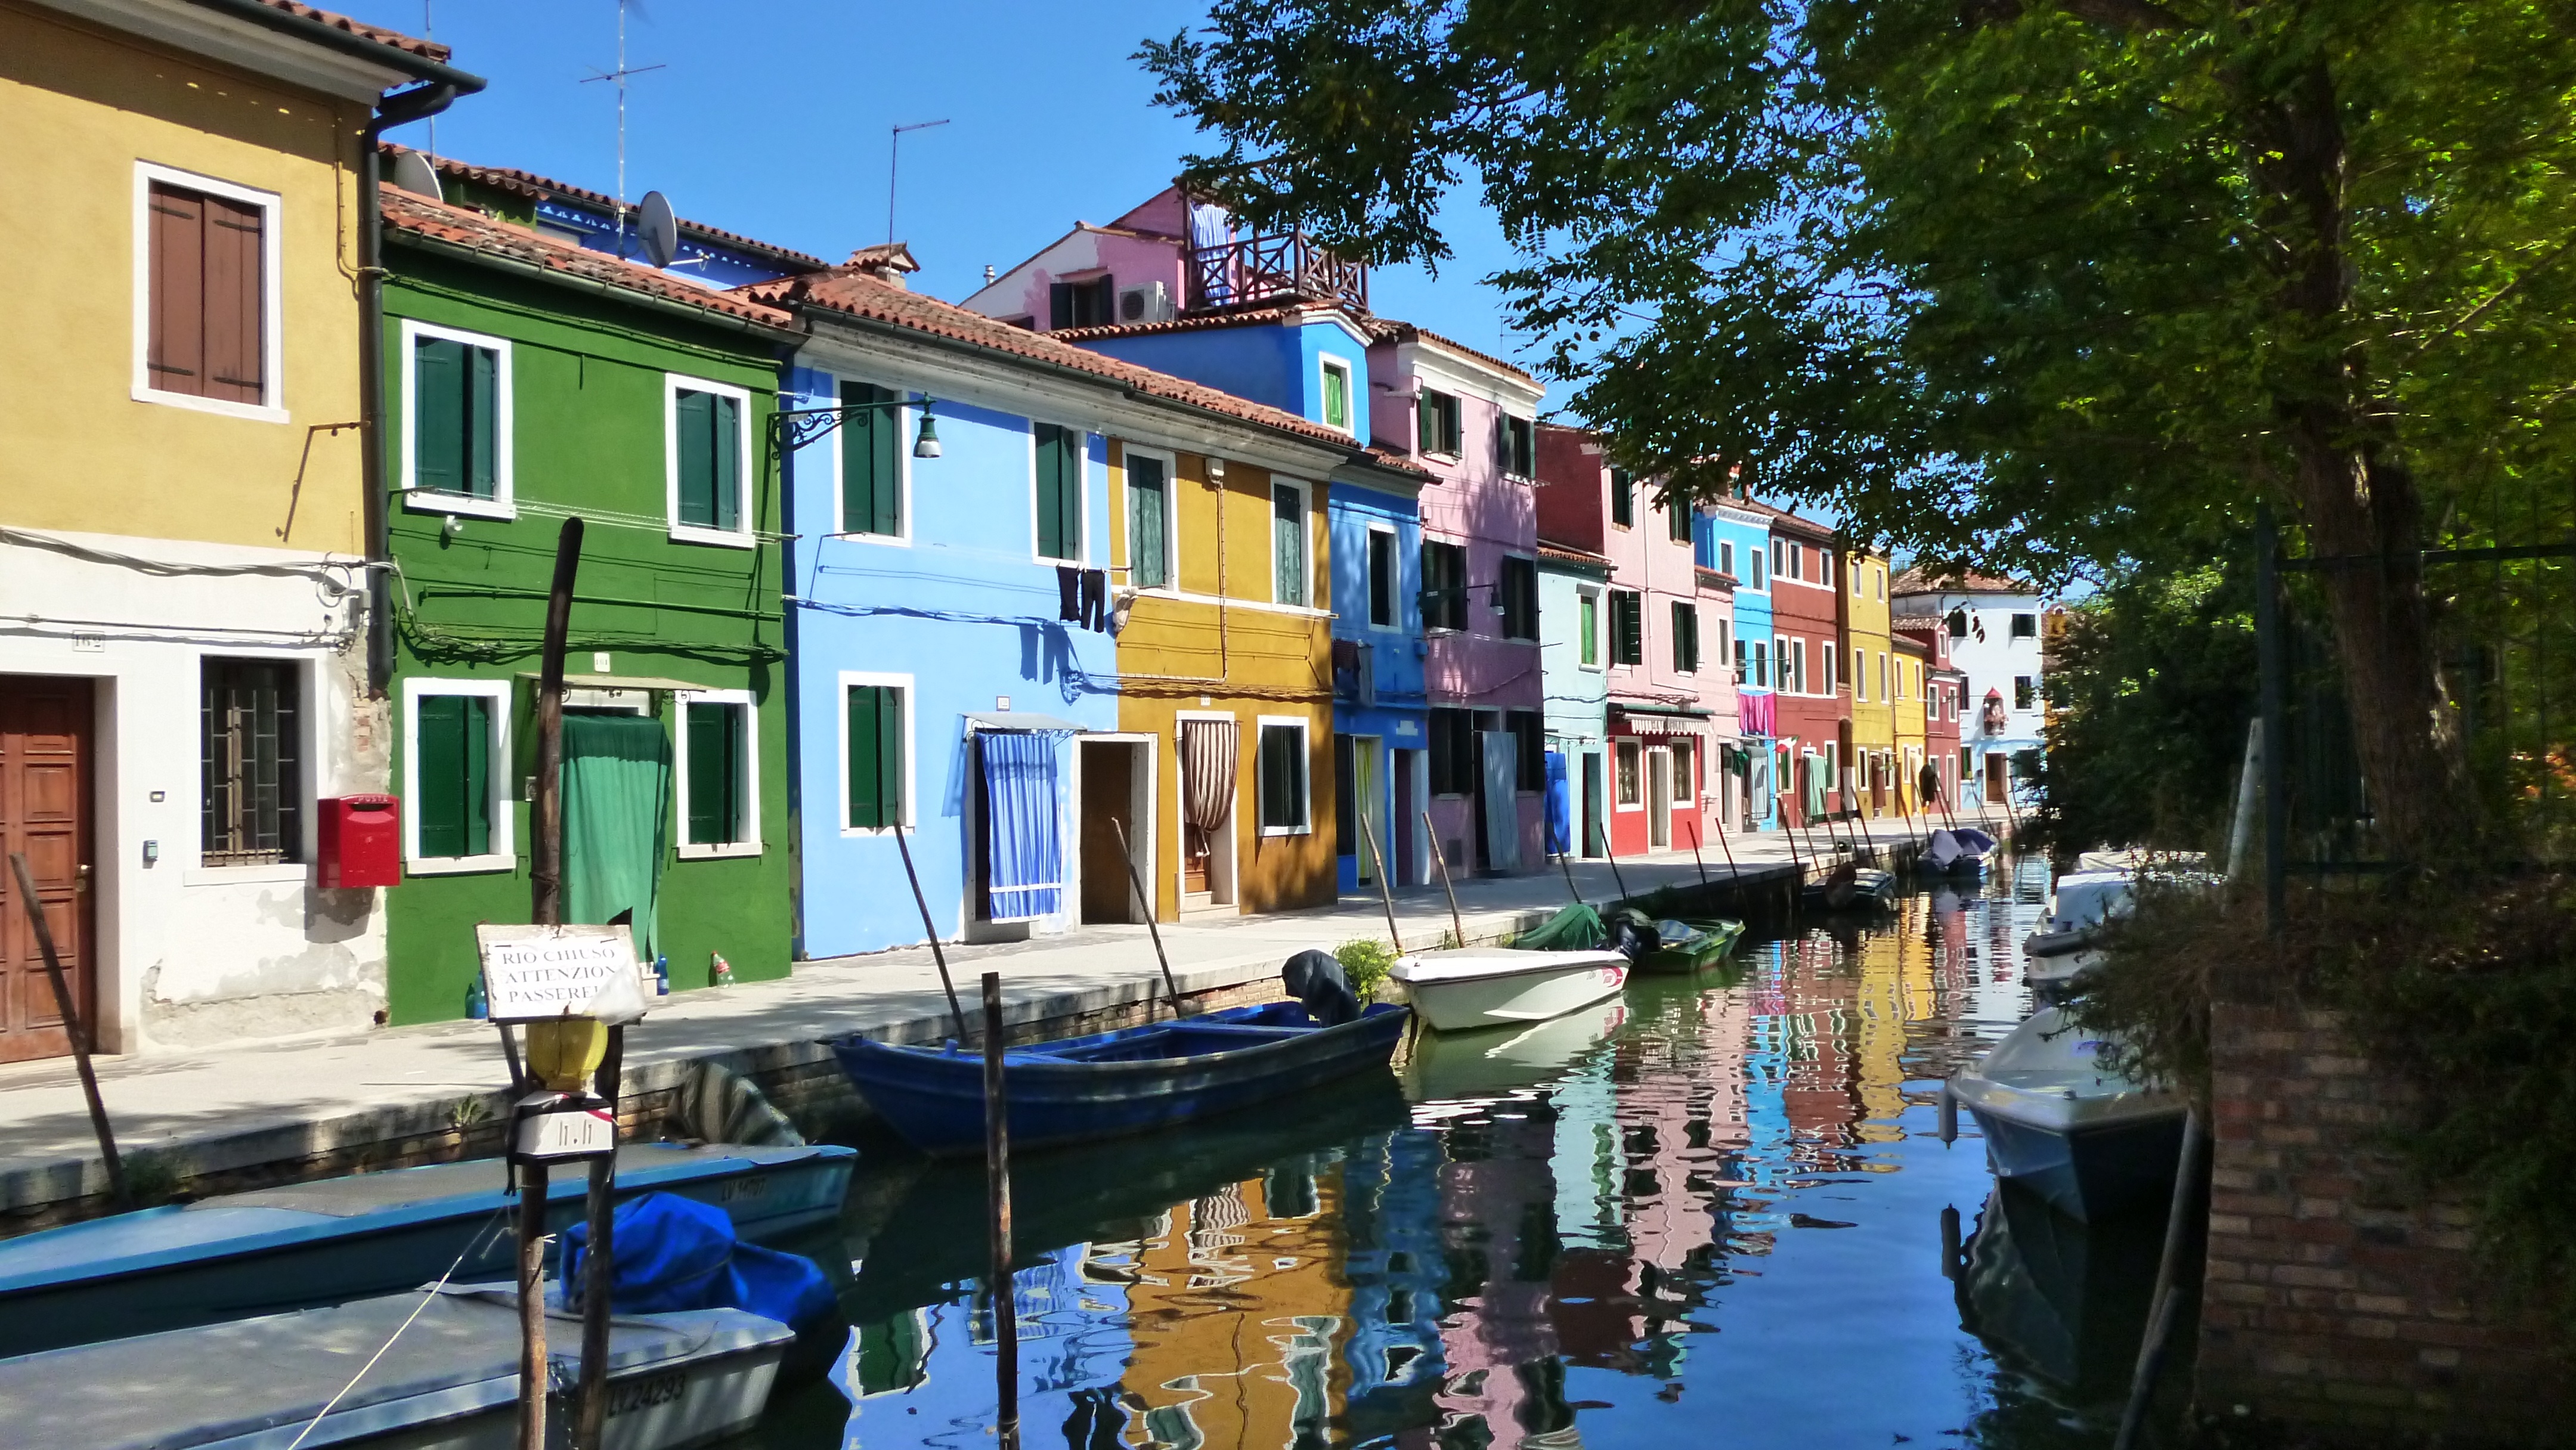
sea, water, architecture, boat, town, canal, summer, travel, village, europe, mediterranean, vehicle, color, italy, venice, colorful, tourism, waterway, body of water, burano, neighbourhood, landform, venetian, geographical feature